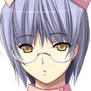
Portrait style: Anime Portrait